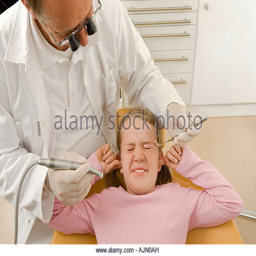
girl holding her ears in fear with a dentist standing beside her